Heaphy Track

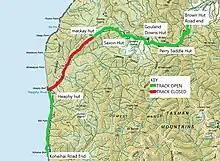
Heaphy Track markup showing section closed in 2022

In early February 2022, heavy rain in the Buller District caused severe flooding and damage to the track and to three bridges on the final section of the track between James Mackay and Heaphy Huts. The suspension bridge over the Gunner River was damaged and the Pitt Creek bridge was swept away. The suspension bridge over the Heaphy River was destroyed. The bridge across the Heaphy was the longest suspended deck bridge in the country when it was built in 2013. Although the bridge deck was above normal river level, the bridge was damaged beyond repair in the floods. In addition to the damage to bridges, the severe weather also caused slips and windfall on the track from James Mackay Hut down to the river valley. The section of the track between James Mackay and Heaphy Huts was closed because of the extensive damage, although the rest of the track and huts were re-opened during February for return trips from the two road ends. The rest of the track and all the huts remained open, and the track could be accessed for return trips from either road-end. A helicopter shuttle service was established as an option to take walkers between Lewis Shelter and Heaphy Hut.